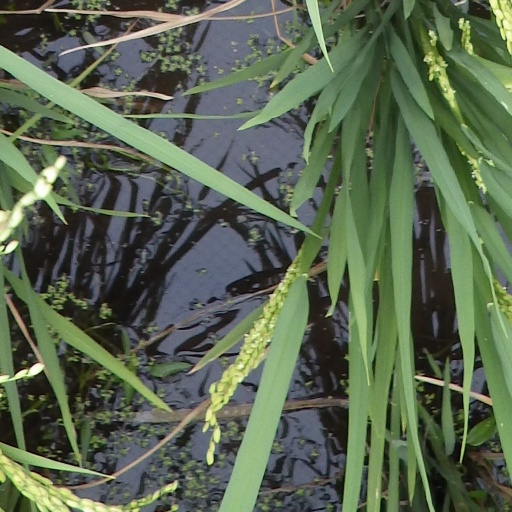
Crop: rice